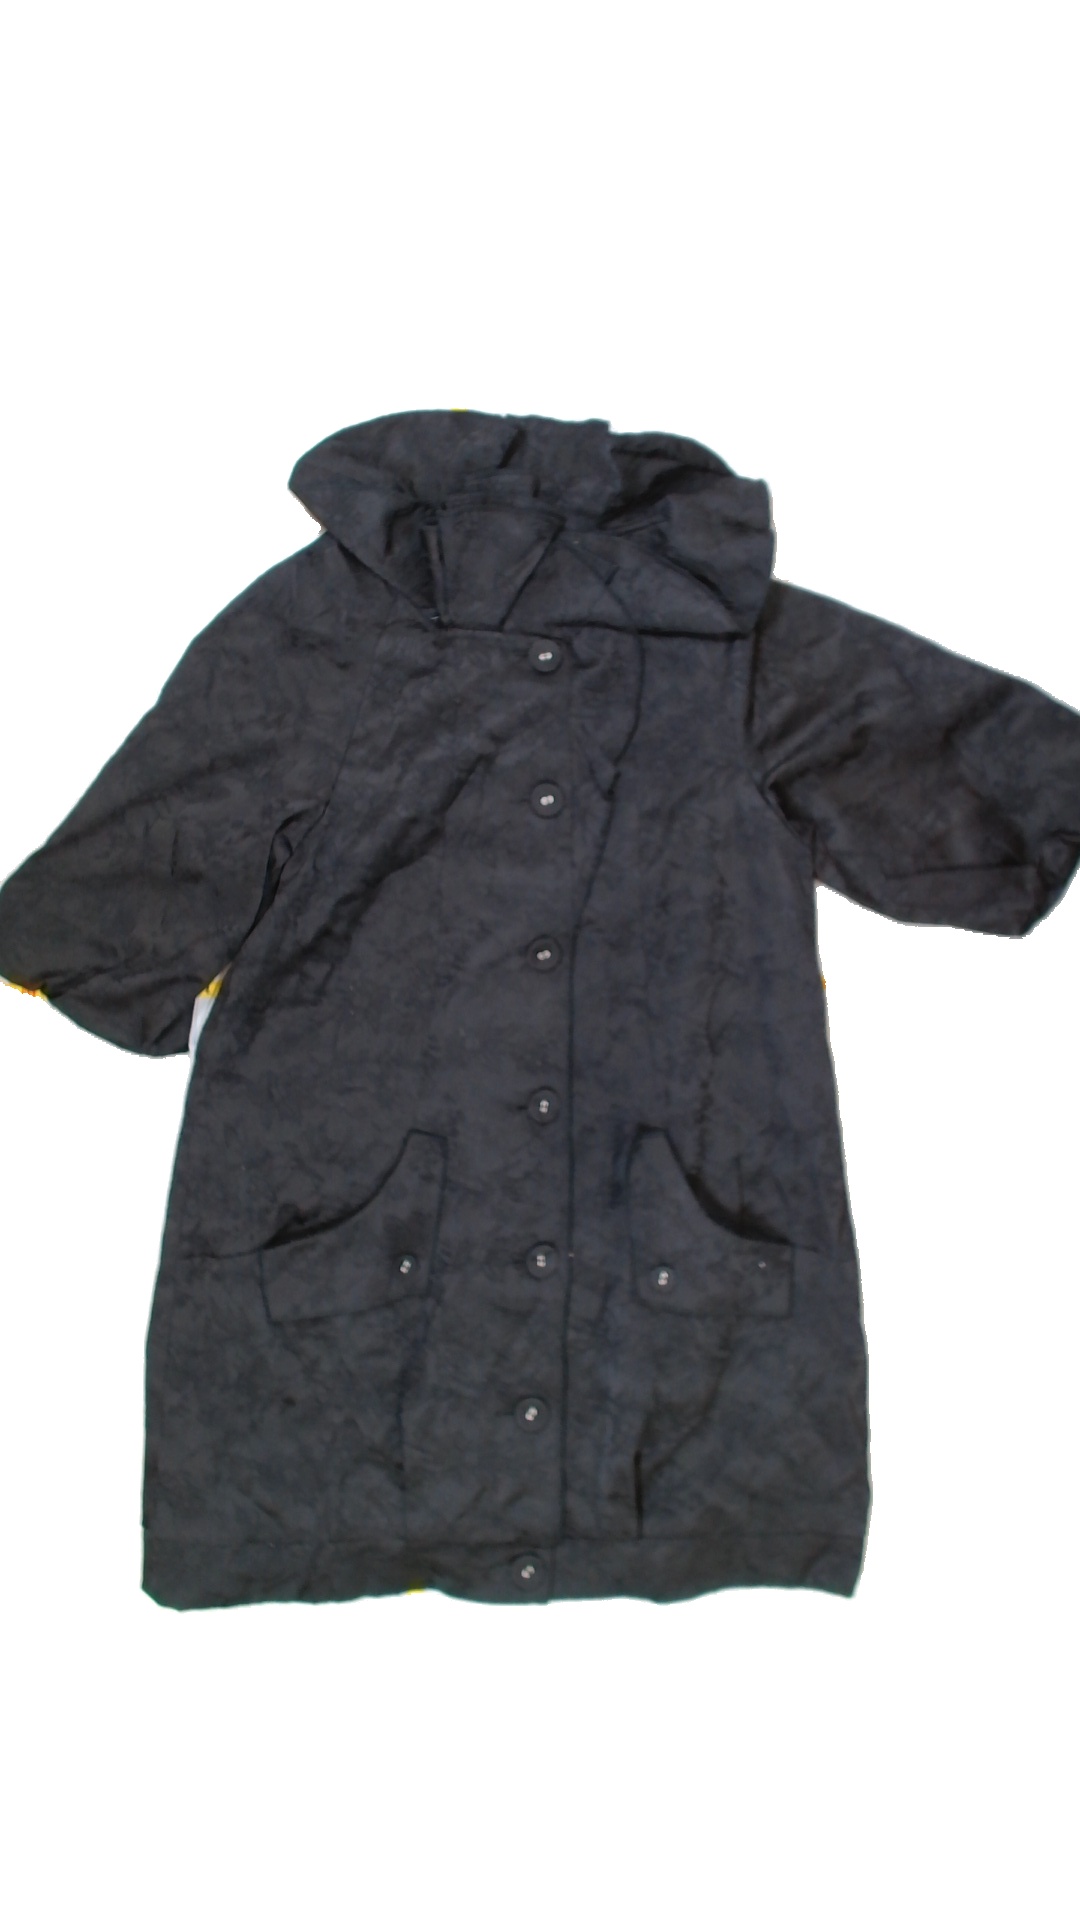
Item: Jacker (Ladies)
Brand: Not Applicable
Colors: Black
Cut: Regular, Collar, Long
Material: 75%polyester 25%cotton
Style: No trend
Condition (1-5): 3
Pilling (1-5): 3
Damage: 0
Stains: Yes
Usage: Export
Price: <50